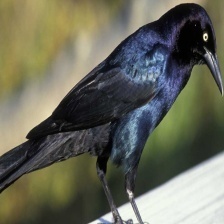
Species: COMMON GRACKLE
Scientific name: QUISCALUS QUISCULA